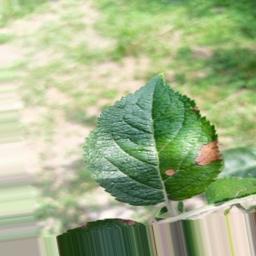
Label: Alternaria